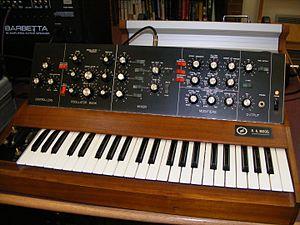
Orange mécanique est un film d'anticipation britannico-américain écrit et réalisé par Stanley Kubrick, sorti sur les écrans en 1971.